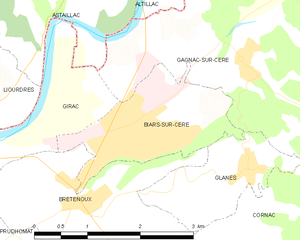
Biars-sur-Cère est une commune française, située dans le département du Lot, en région Occitanie.